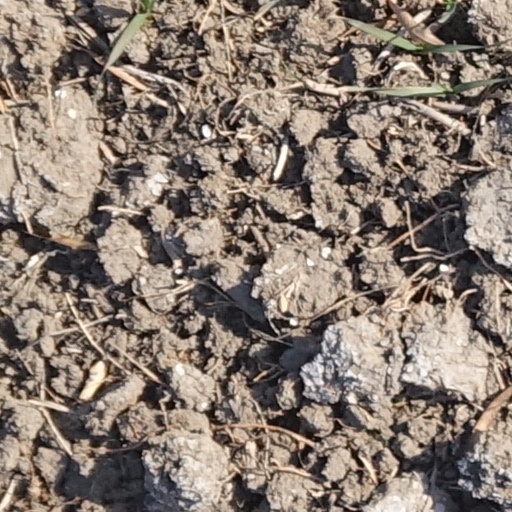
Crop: wheat